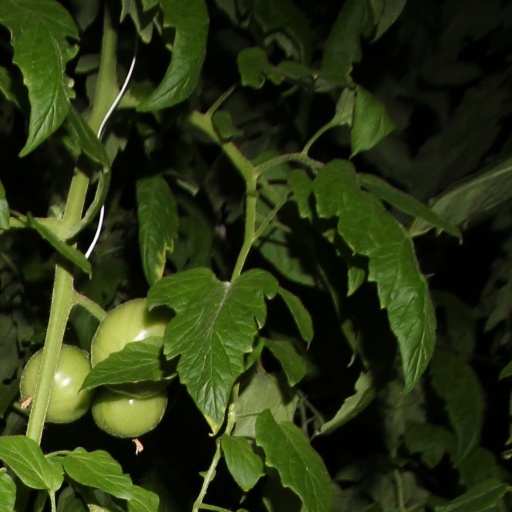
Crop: tomato